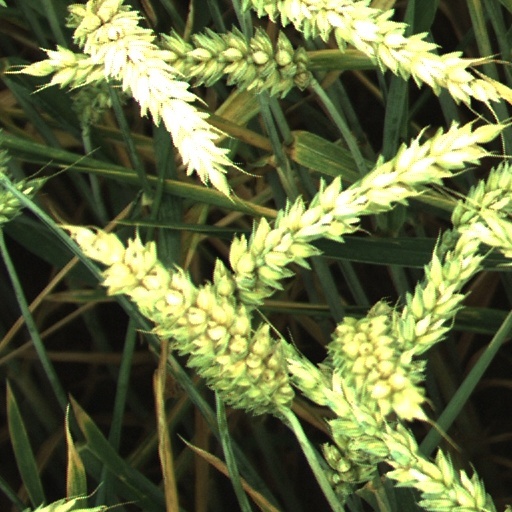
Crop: wheat